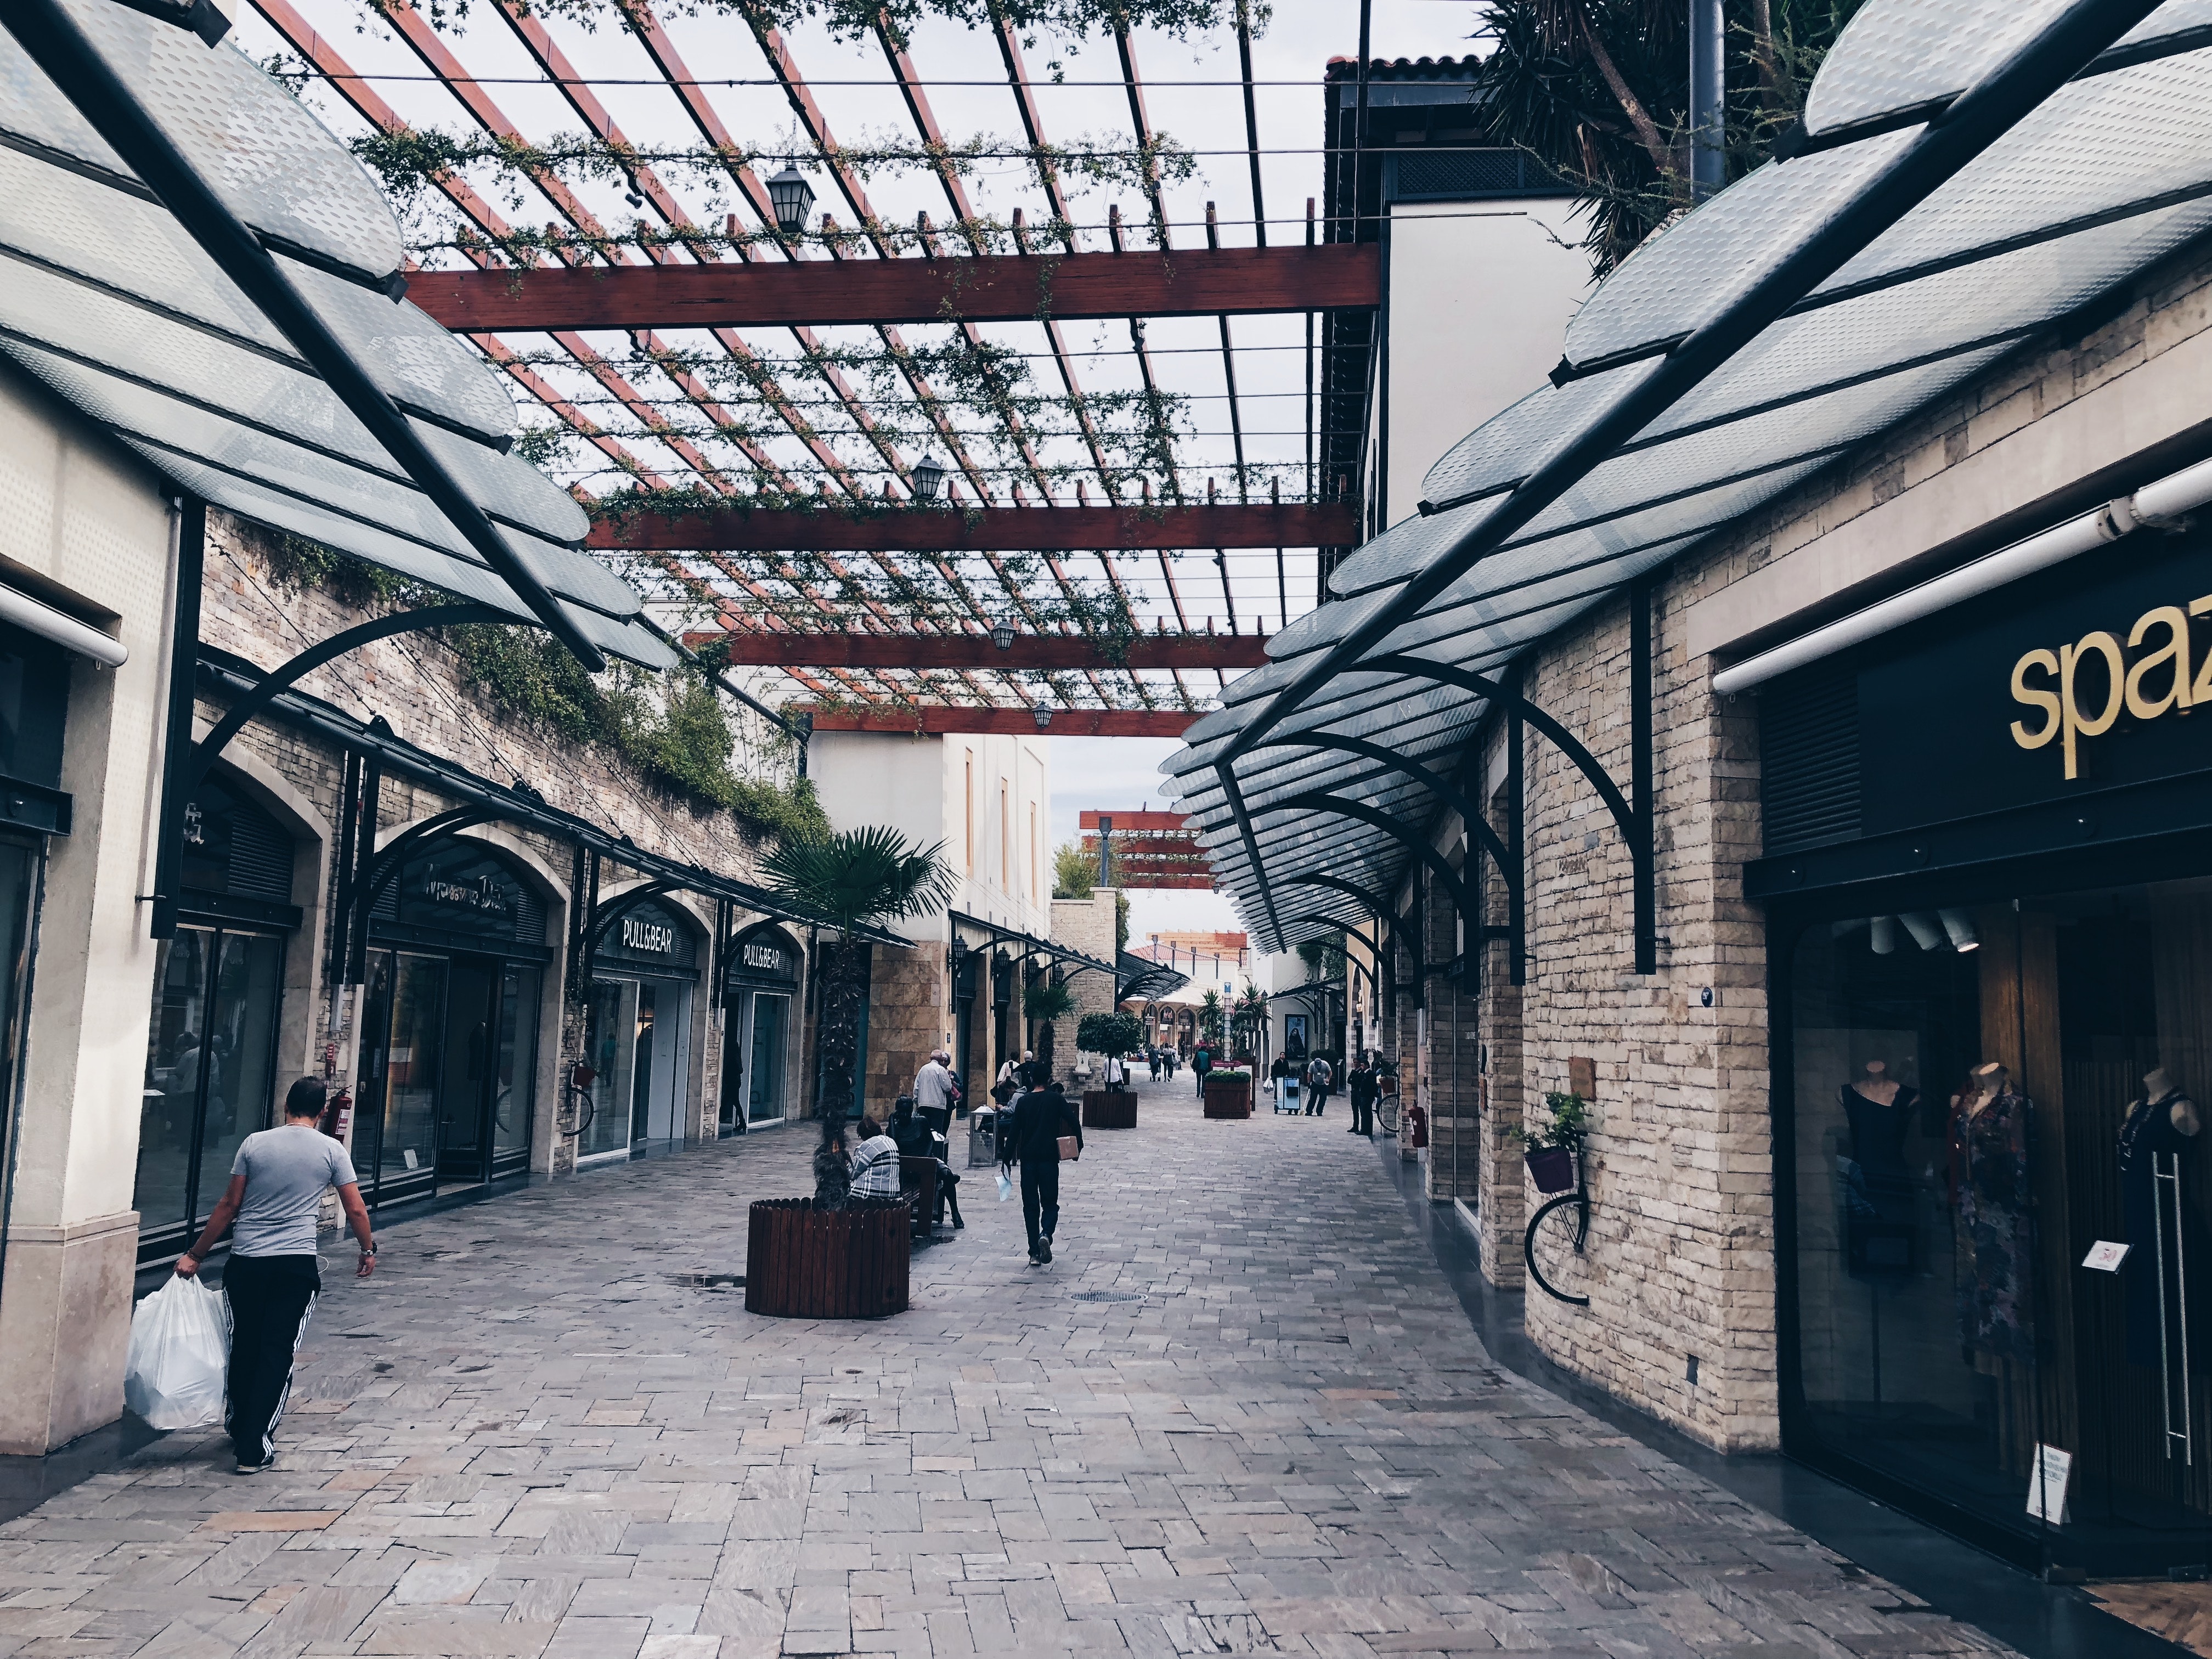
building, town, street, architecture, city, neighbourhood, iron, urban area, infrastructure, tree, road, mixed use, downtown, market, house, facade, metal, tourism, alley